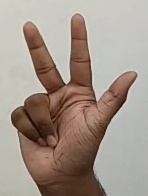
ASL sign: 3